Millard Fillmore

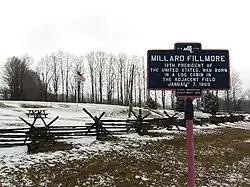
Historical marker at the site of Fillmore's birth in Cayuga County, New York

Millard Fillmore was born on January 7, 1800, in a log cabin, on a farm in what is now Moravia, in the Finger Lakes region of New York. His parents were Phoebe Millard and Nathaniel Fillmore; he was the second of eight children and the oldest son. The Fillmores were of English descent; John Fillmore arrived in Ipswich, Massachusetts, during the colonial era.